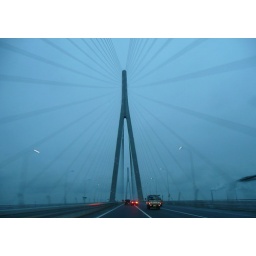
Huge new bridge spanning the Yangtze river near Nantong.